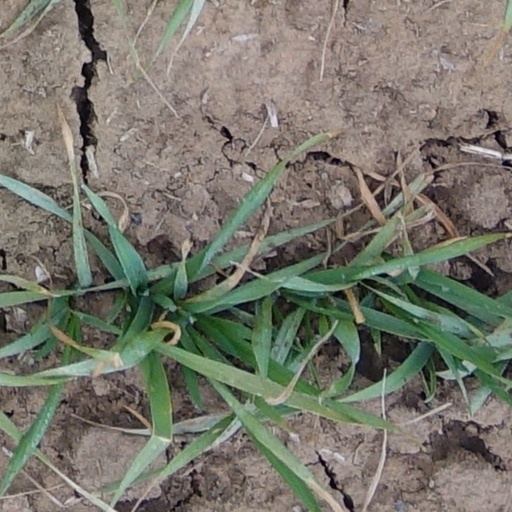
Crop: wheat